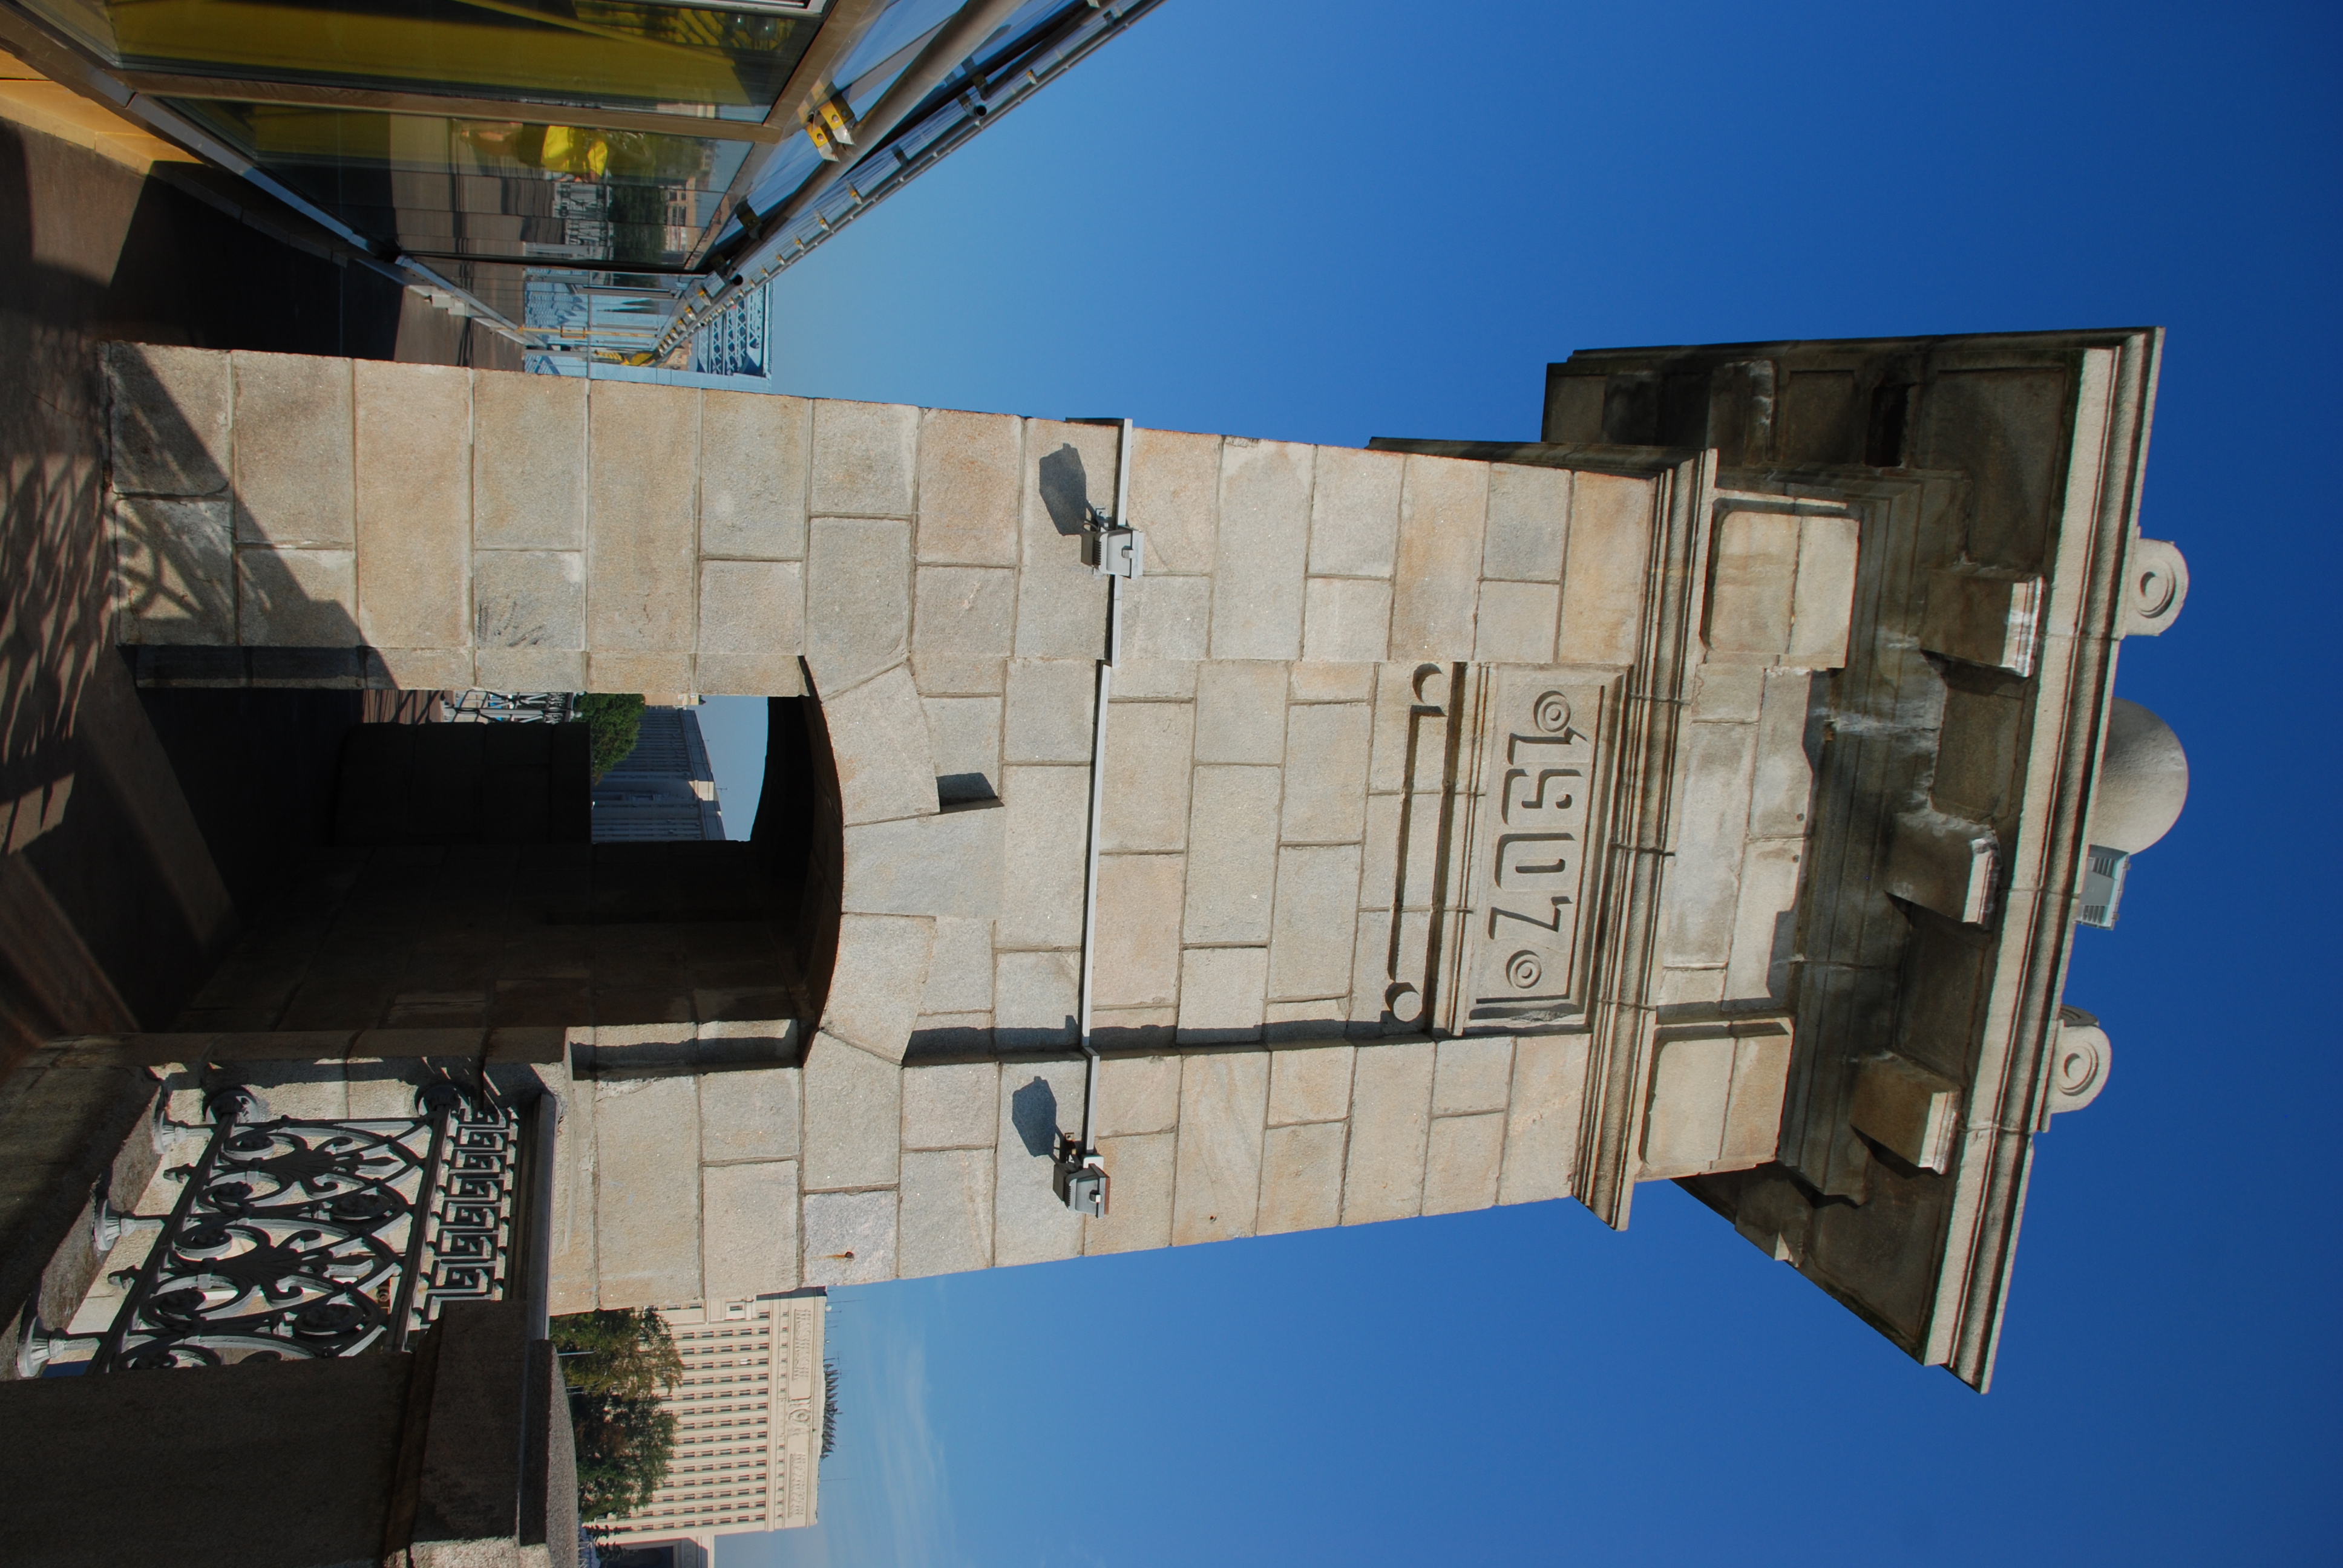
architecture, bridge, city, monument, cityscape, arch, column, tower, landmark, nikon, moscow, russia, d80, cityscapes, moskau, nikond80, moscou